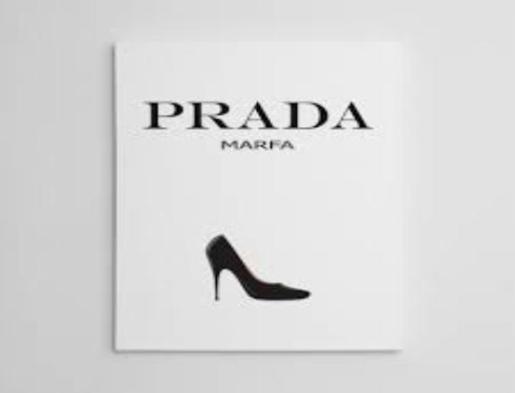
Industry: Clothes